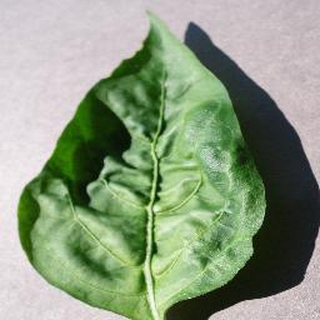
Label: healthy_bell_pepper